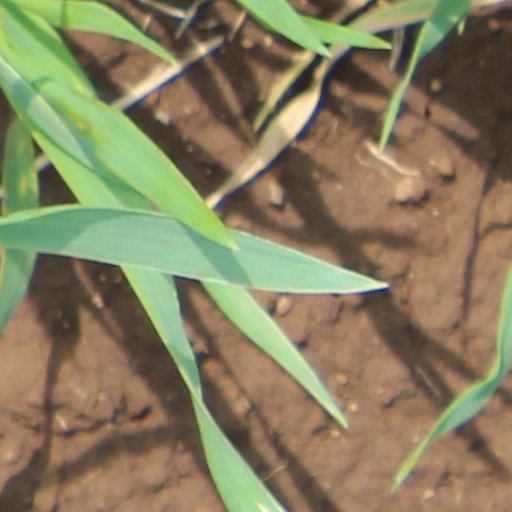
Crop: wheat